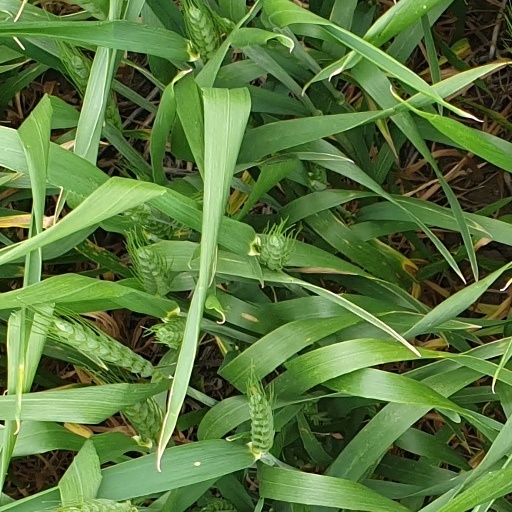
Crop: wheat